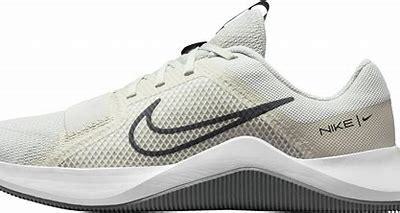
Brand: Nike
Model: MC 2